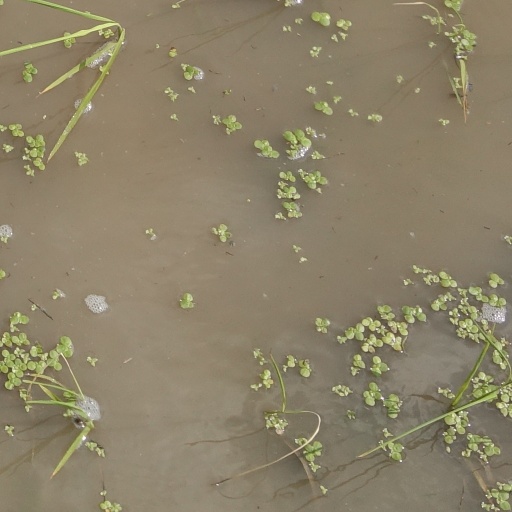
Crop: rice